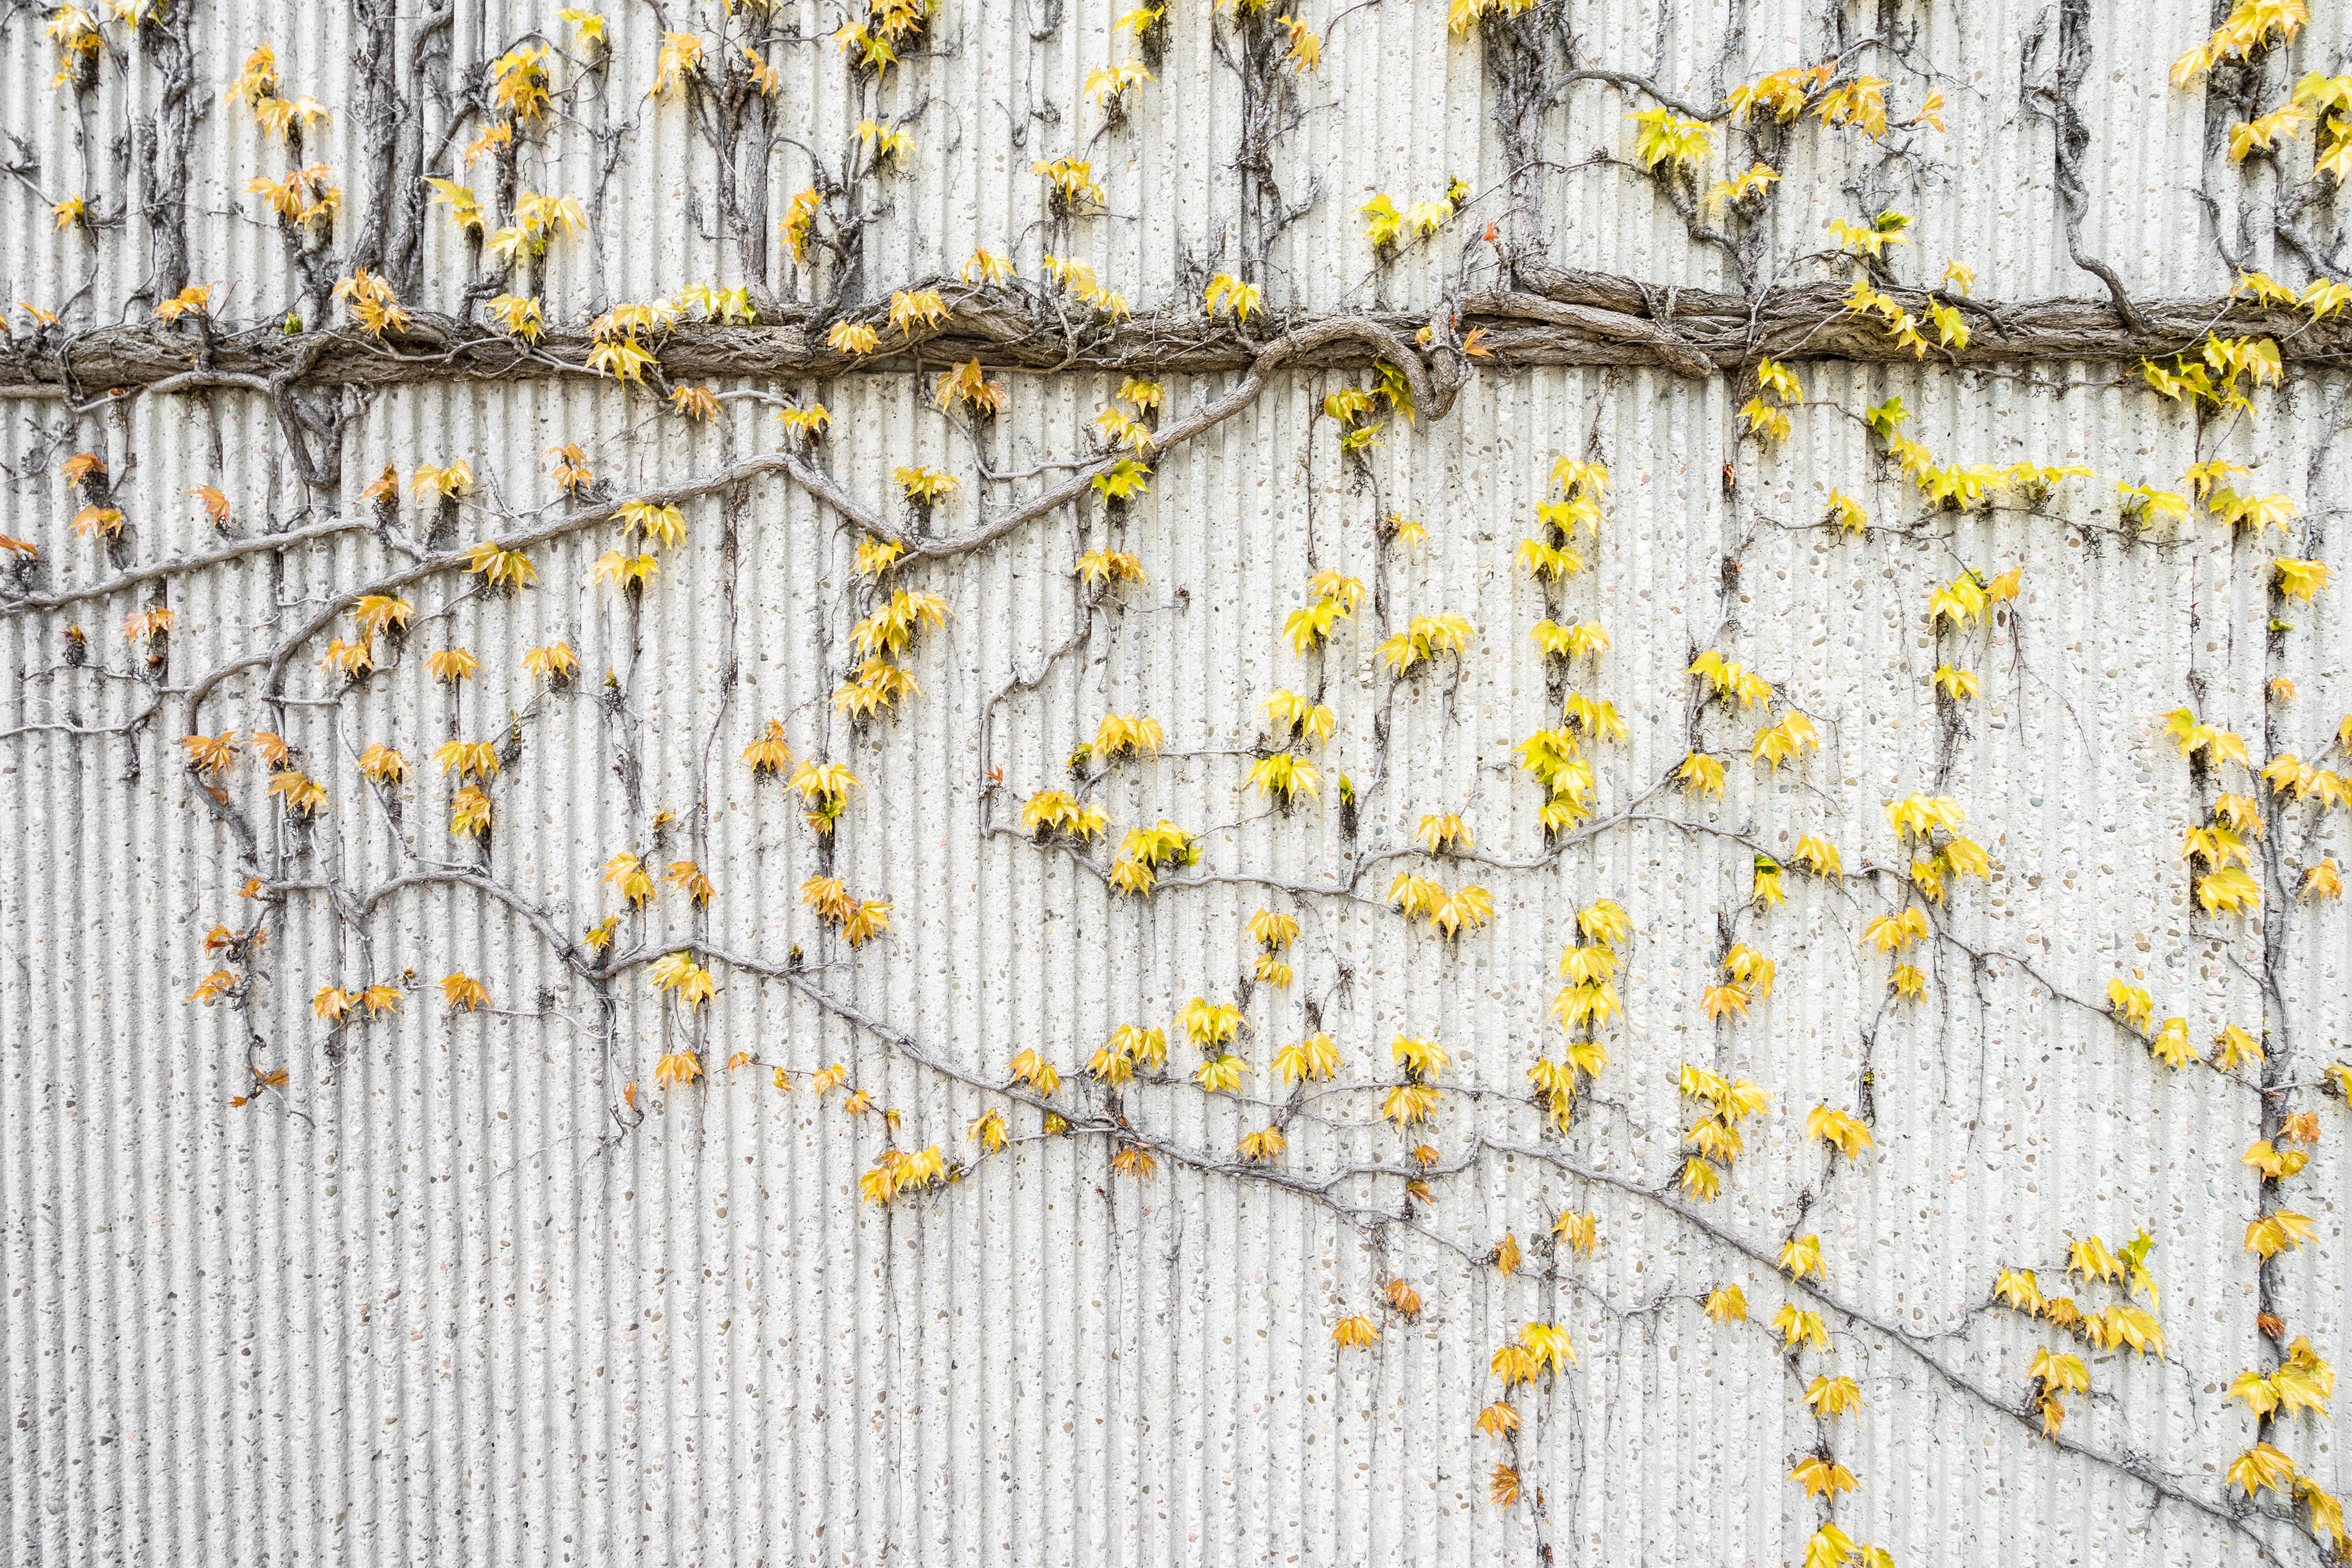
branch, texture, leaf, wall, pattern, line, yellow, textile, art, design, net